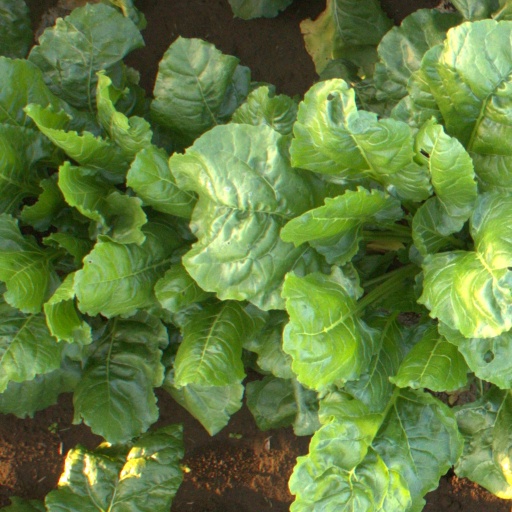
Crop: sugar beet